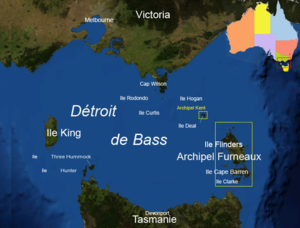
Pelican Island est une île de 6,8 ha comprenant des rochers qui la rejoignent à marée basse, au sud-est de l'Australie. Elle fait partie de l'archipel Vansittart Island de Tasmanie, située à l'est du détroit de Bass entre Flinders et Cape Barren Islands dans l'Archipel Furneaux. Jusqu'en 1984, l'île a été louée pour le pâturage. Elle fait partie de la Zone importante pour la conservation des oiseaux dans les Franklin Sound Islands reconnue comme telle par BirdLife International parce qu'elle héberge plus de 1 % de la population mondiale de six espèces d'oiseaux
Le détroit de Bass est un bras de mer de l'océan Indien qui sépare l'île d'Australie, plus particulièrement l'État de Victoria, de la Tasmanie. Il porte le nom du médecin George Bass qui accompagnait l'explorateur britannique Matthew Flinders, qui le franchit en 1798 prouvant que la Tasmanie est une île isolée de l'Australie. Il relie l'océan Pacifique Sud à l'océan Indien.
Andrew McAuley, né le 7 août 1968 à Goulburn et présumé mort le 9 février 2007 en mer de Tasman, était un aventurier australien, surtout connu pour ses records d'alpinisme et en kayak dans diverses régions du monde. Professionnellement, il était spécialiste des technologies de l'information et de la communication et consultant pour entreprises.
Little Green Island est une île granitique de 87 ha, au sud-est de l'Australie. Elle fait partie de l'archipel de Great Dog Island, en Tasmanie, située à l'est du détroit de Bass entre Flinders et Cape Barren Islands dans l'archipel Furneaux. C'est en partie une zone protégée et en partie une propriété privée utilisée pour le pâturage. L'île a été dégradée par les incendies répétés et un pâturage excessif. Jusqu'en 1957 la chasse des oiseaux a été pratiquée dans un but commercial. depuis, c'est devenu un loisir. L'île fait partie de la Zone importante pour la conservation des oiseaux de Franklin Sound Islands, reconnue comme telle par BirdLife International parce qu'elle héberge plus de 1 % de la population mondiale pour six espèces d'oiseaux.
Long Island est une île située au large de la côte nord-ouest de l'île du Cap Barren, au nord-est de la Tasmanie.
Anderson Island, aussi connue sous le nom de Woody Island, est une île granitique de 166 ha, au sud-est de l'Australie. Elle fait partie de l'archipel de Tin Kettle Island, en Tasmanie. Elle est située à l'est du détroit de Bass, entre Flinders et Cape Barren Islands, dans l'archipel Furneaux. Elle est en partie dédiée à la location pour le pâturage pastoral et utilisée pour les moutons et le bétail. À marée basse, l'île communique avec les îles voisines de Little Anderson et Tin Kettle Islands par des vasières.
La Zone importante pour la conservation des oiseaux dans les Franklin Sound Islands comprend plusieurs petites îles qui constituent une zone totale de 1 725 ha, situées dans le Franklin Sound entre la plus grande des îles Flinders au nord et Cape Barren Island au sud, dans l'archipel Furneaux, en Tasmanie, Australie.
Little Anderson Island est une île de 13 ha, au sud-est de l'Australie. Elle fait partie du sous-archipel tasmanien de Tin Kettle Island, située à l'est du détroit de Bass, entre Flinders et Cape Barren Islands dans l'archipel Furneaux. À marée basse, l'île communique avec les îles voisines d'Anderson et Tin Kettle Islands grâce à d'importantes vasières.